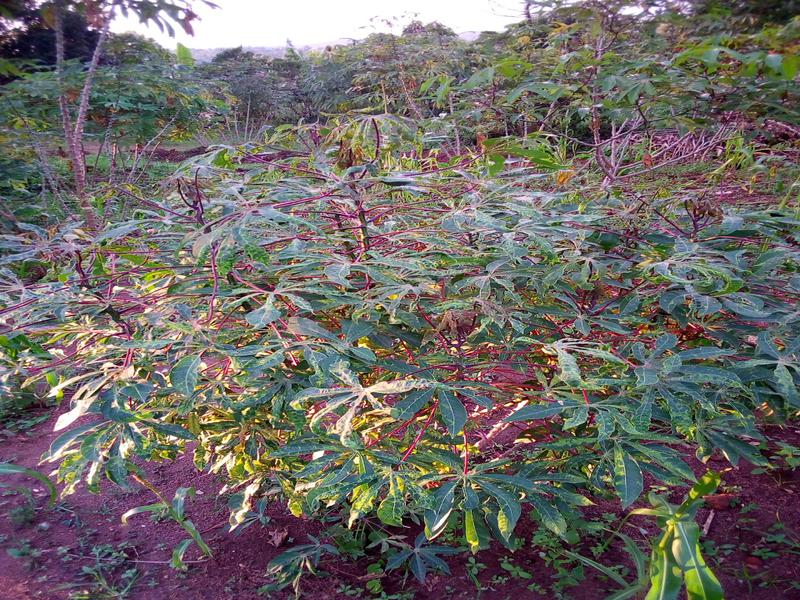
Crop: cassava
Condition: mosaic_disease